SS Robin Moor

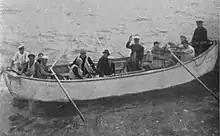
Captain Edward Myers waving Goodbye to the German submarine after his ship sank and the crew had been released, photo taken from U-69 by her crew

After the ship sank, "U-69"s crew pulled up to Captain Edward Myers' lifeboat, and gave him four tins of pressed black bread, two tins of butter, some Cognac, and bandages, and claimed that had sunk "Robin Moor" because she was carrying supplies to Germany's enemy. The lifeboat passengers found the black bread "too tough to eat".